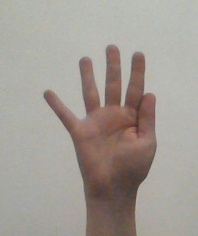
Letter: sheen